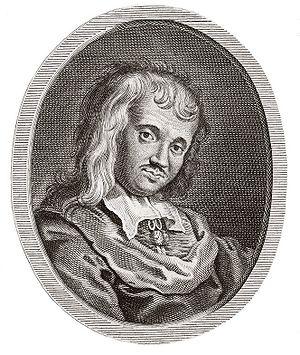
Le Roman comique est un roman de Paul Scarron dont la première partie fut publiée en 1651 et la seconde en 1657. Scarron mourut alors qu'il travaillait à la troisième partie du roman, qui reste donc inachevé. L'adjectif « comique » de son titre indique à la fois qu'il s'agit d'une œuvre plaisante, humoristique, et qui relève de la comédie.
Cette page concerne l’année 1652 du calendrier grégorien.